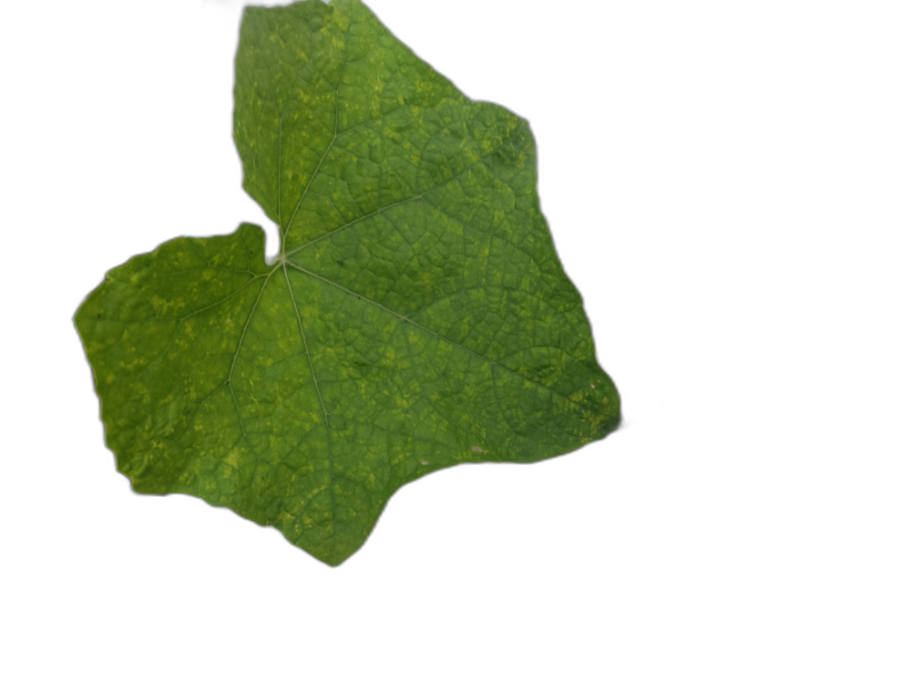
Crop: Zucchini
Label: Healthy